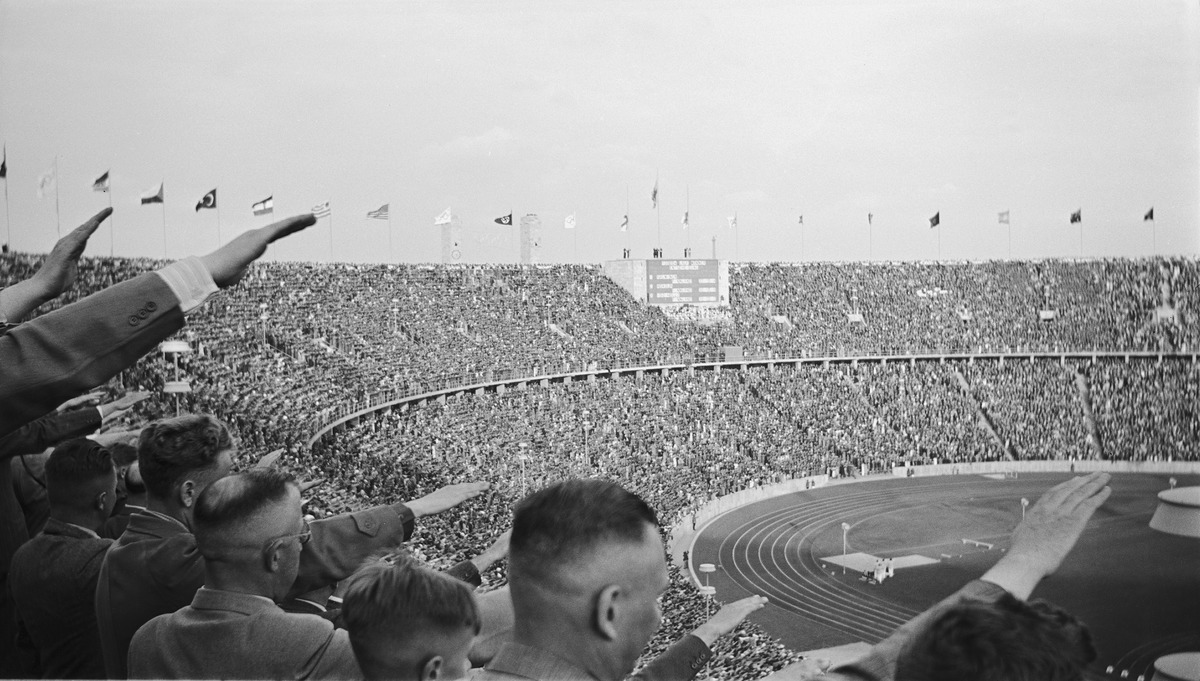
Berliinin kesäolympialaiset 1936
The 1936 Summer Olympics in Berlin
sisällön kuvaus: Berliinin kesäolympialaiset, Berliini elokuu 1936. Berliinin olympiastadion. content description: The 1936 Summer Olympics in Berlin. The Berlin Olympic Stadium.
Vuosi: 1930
Paikka: Saksa, Berliini, Saksa, Berliini
Aiheet: natsit; natsitervehdys; kansallissosialismi; olympialaiset; urheilu; ihmiset; eleet; yleisö; politiikka; katsomot; stadionit; audience; spectators; gestures; nazi salute; nazis; nazism; national socialism; sports; summer olympics